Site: brandenburg
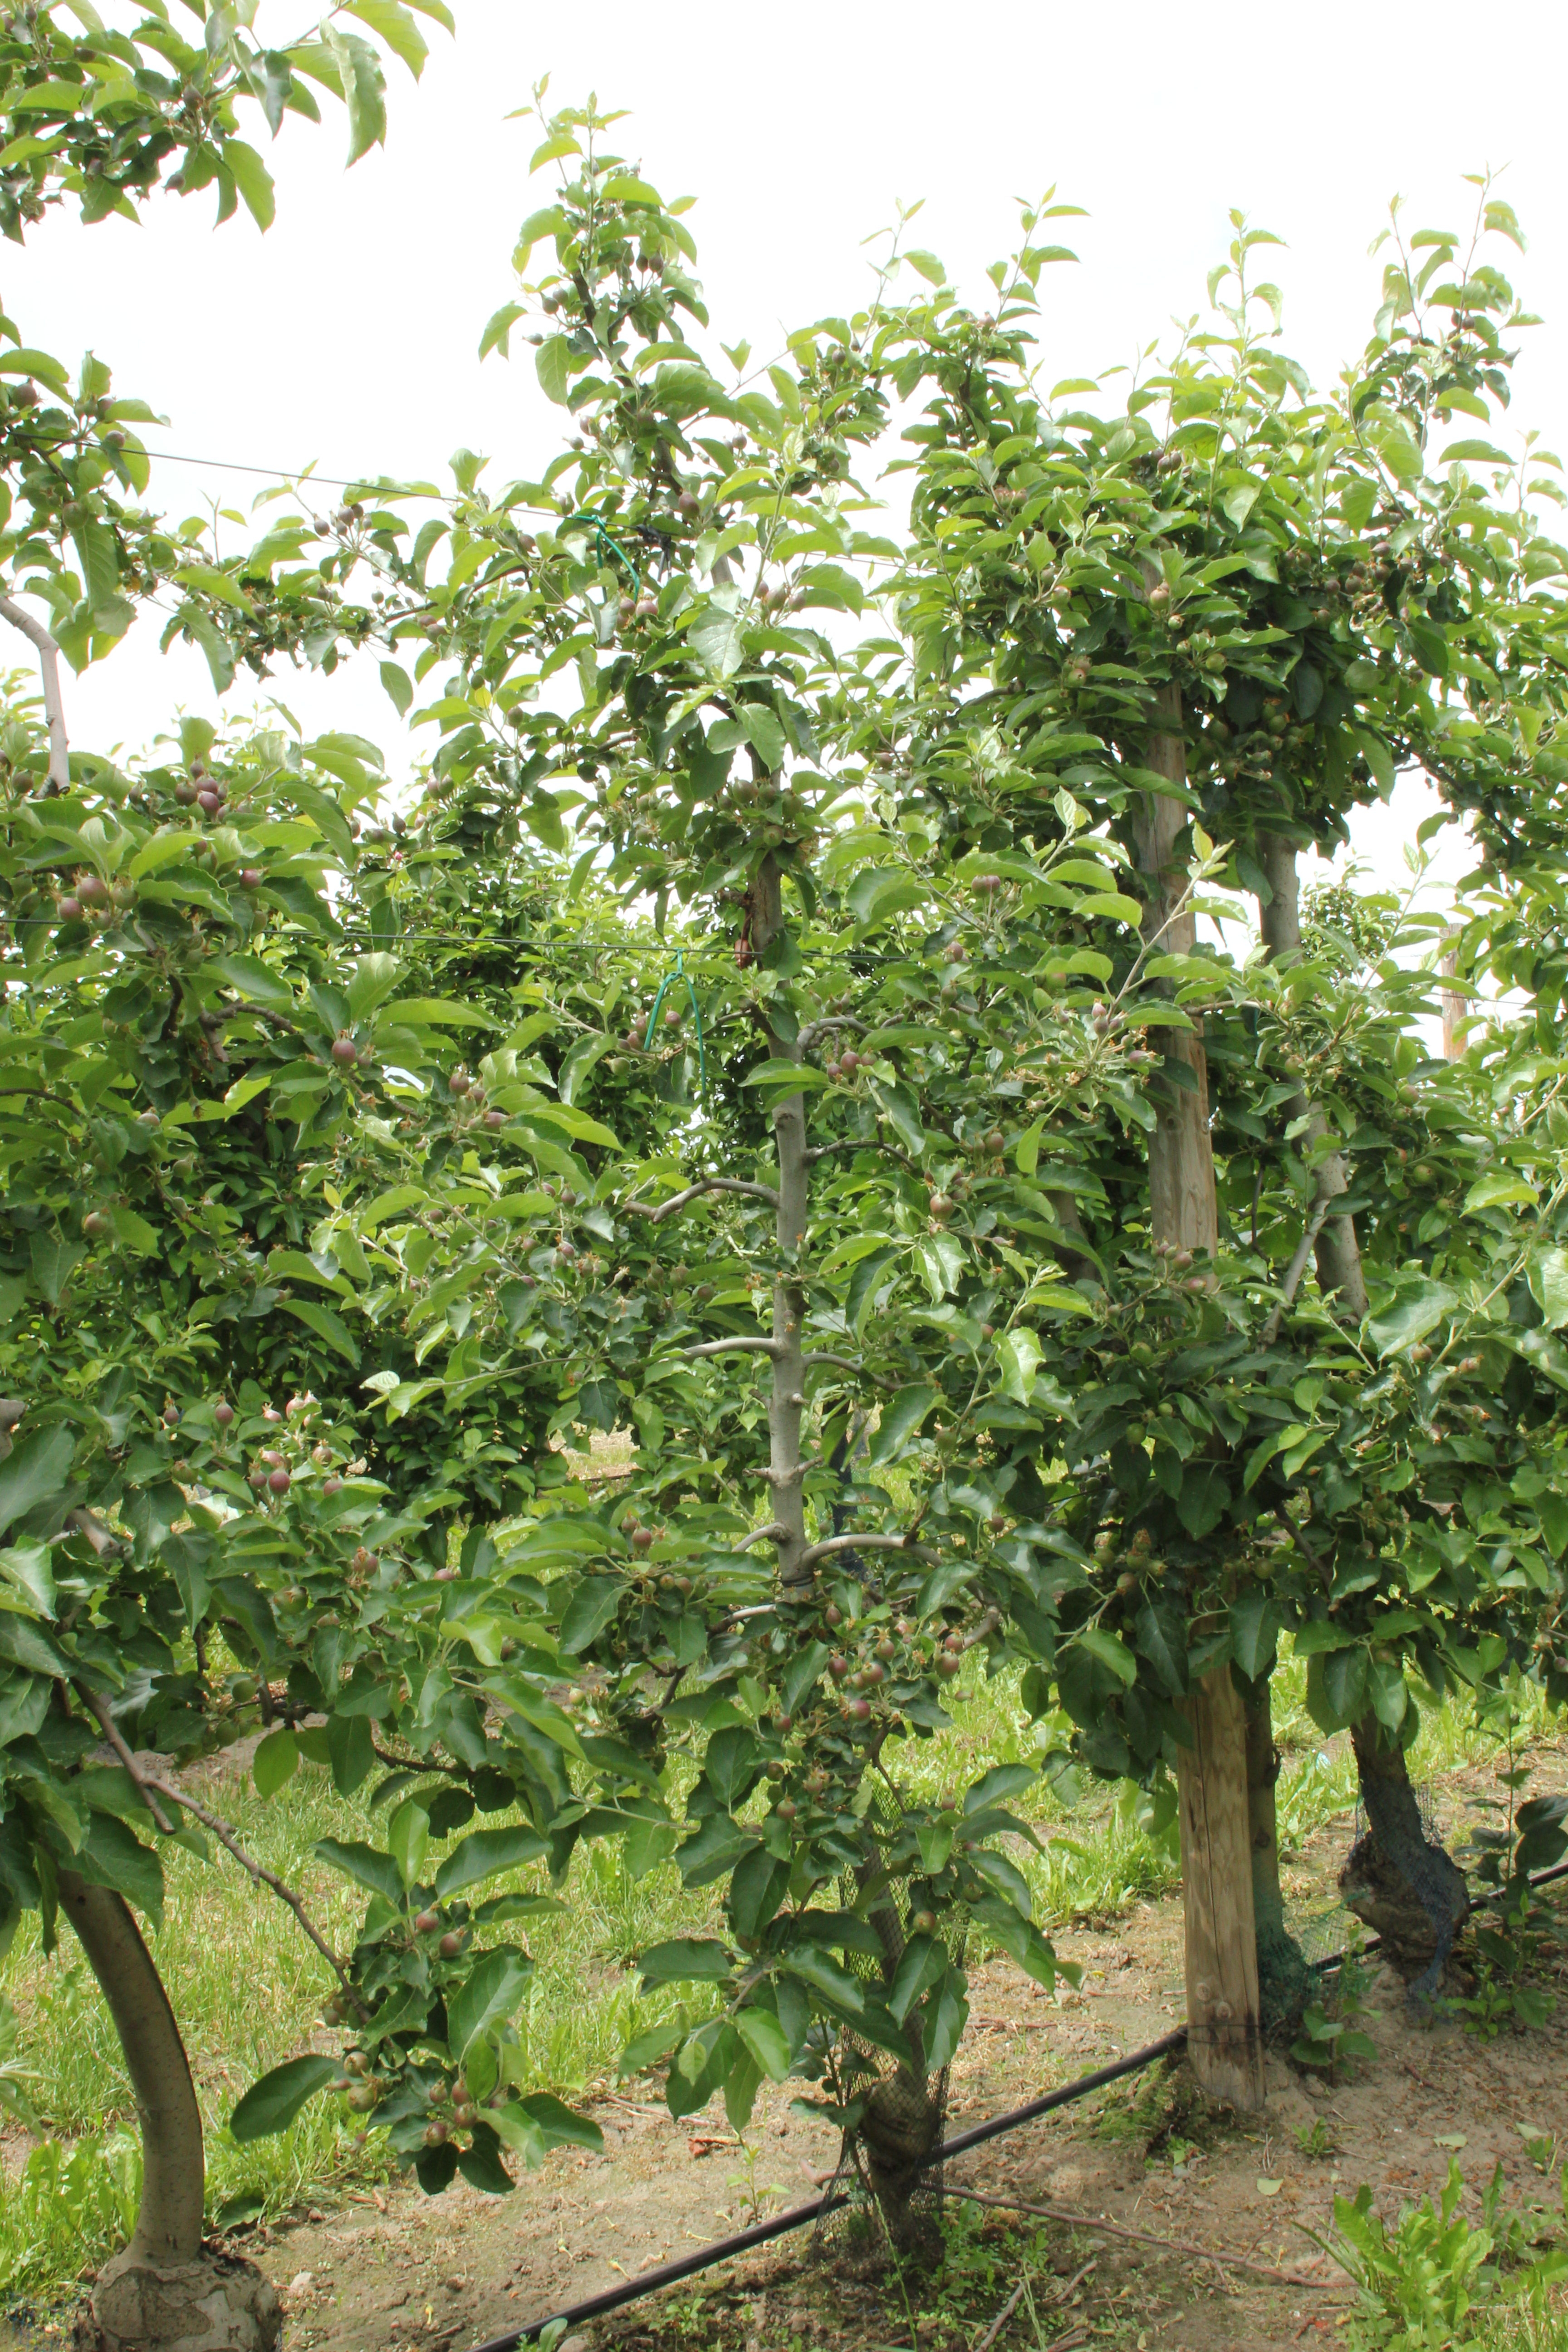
Growth stage (BBCH 72): Development of fruit